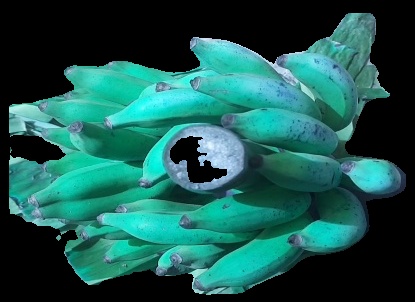
Variety: elakki-bale
Grade: grade3